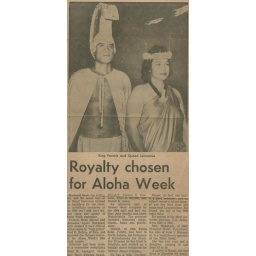
Clipping found in library bookstore book